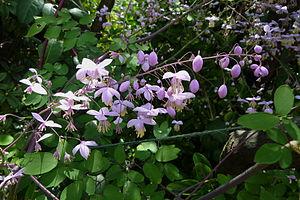
Thalictrum est un genre de plantes de la famille des Renonculacées. Ce sont des plantes vivaces herbacées. Certaines espèces sont appelées « Pigamon » et cultivées comme plantes ornementales rustiques au jardin.